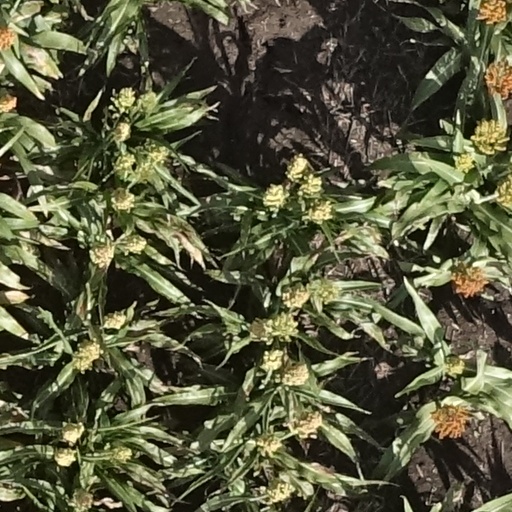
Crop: sorghum